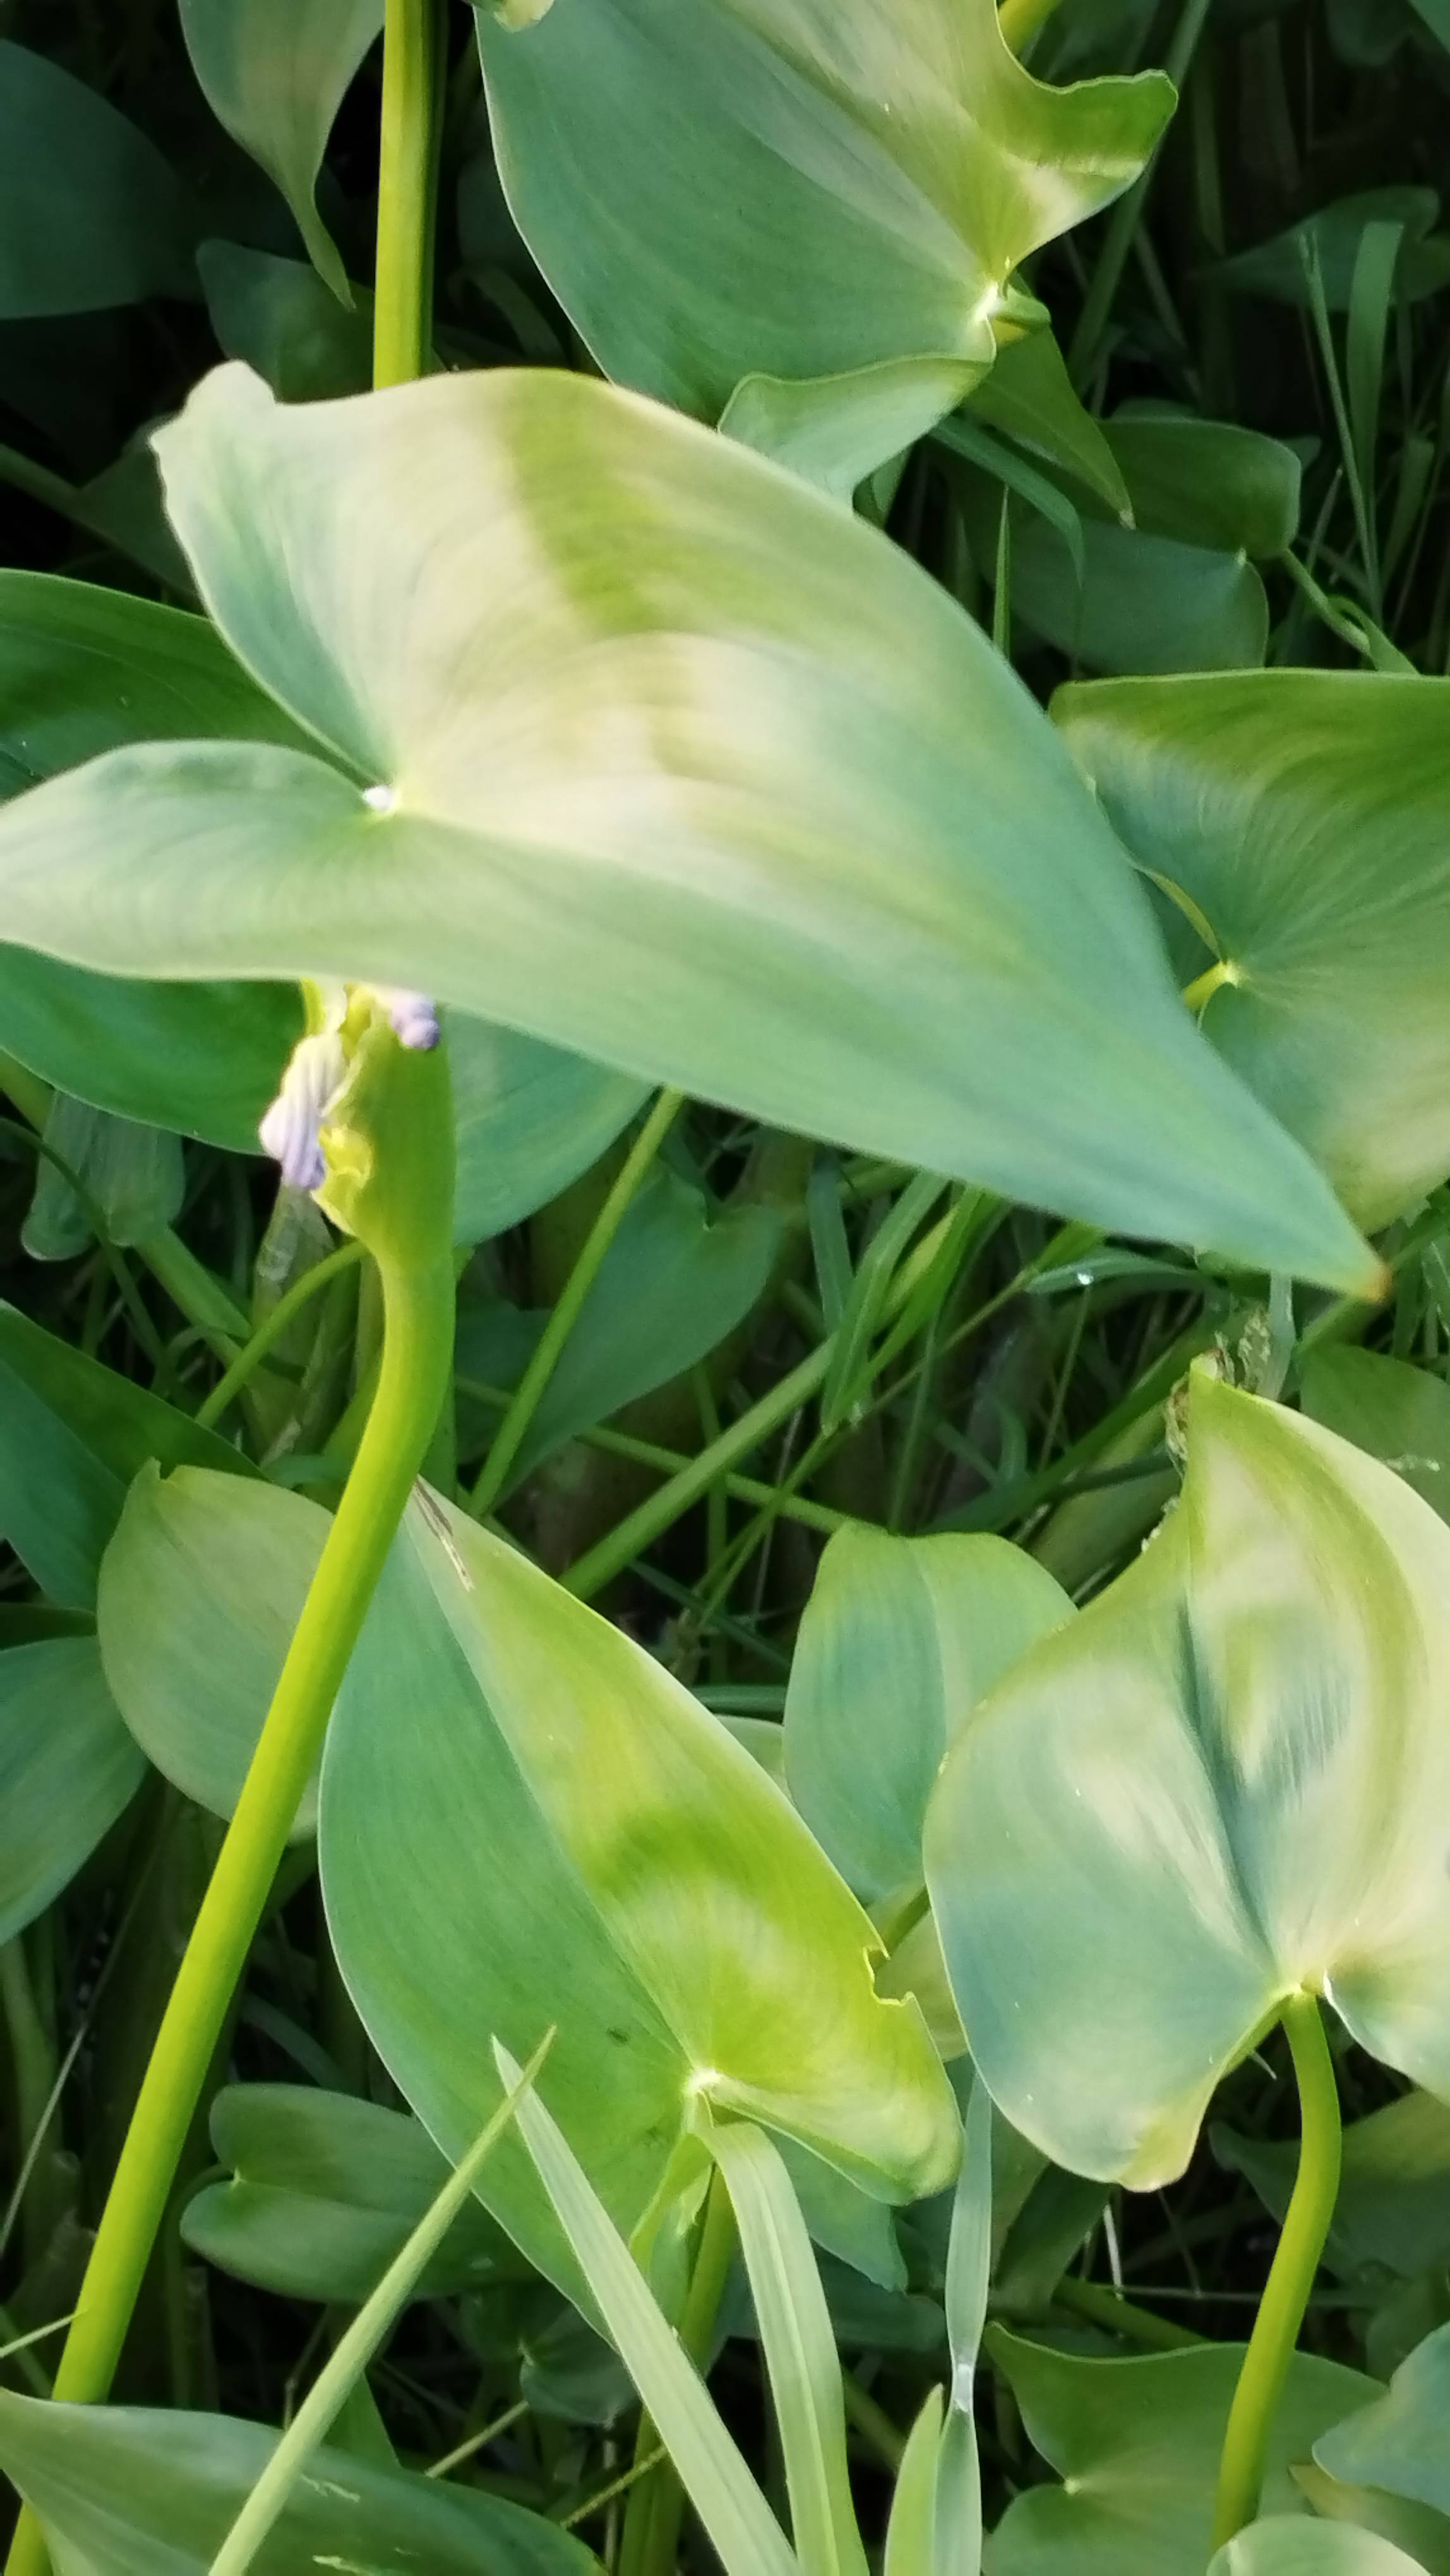
Species: Heartleaf False Pickerelweed (Monochoria korsakowii)